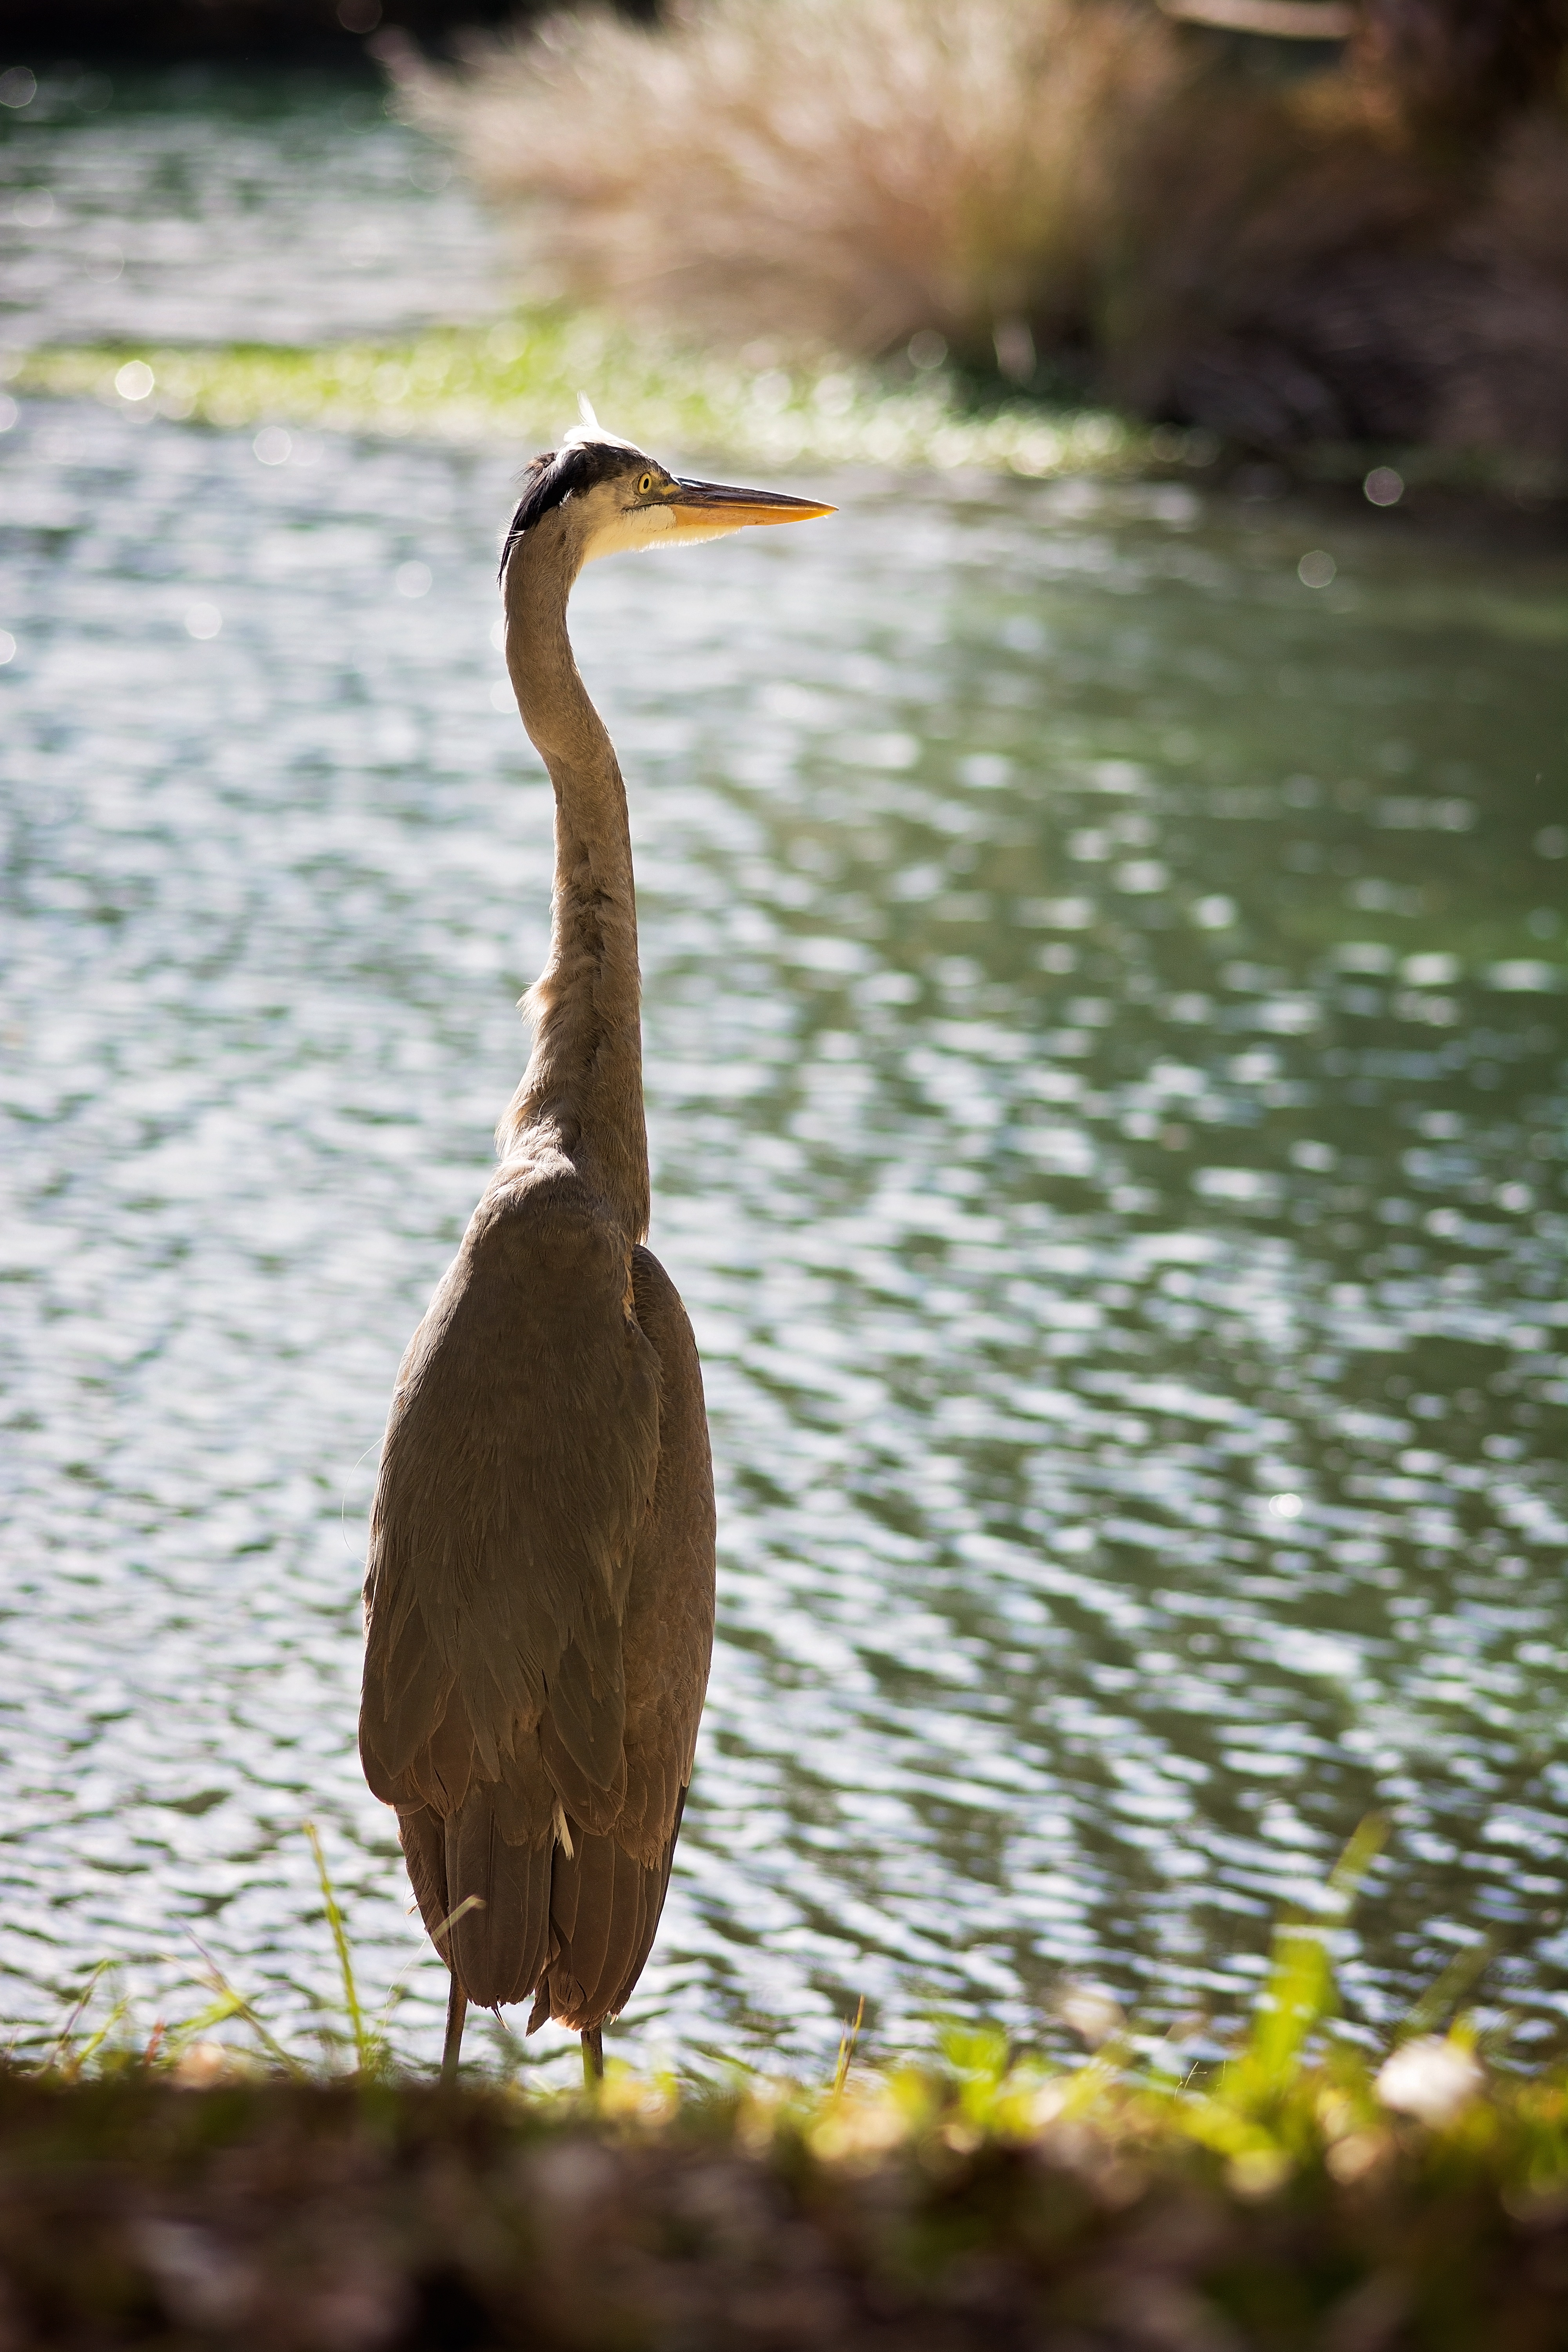
water, nature, bird, lake, wildlife, green, beak, fauna, stork, vertebrate, heron